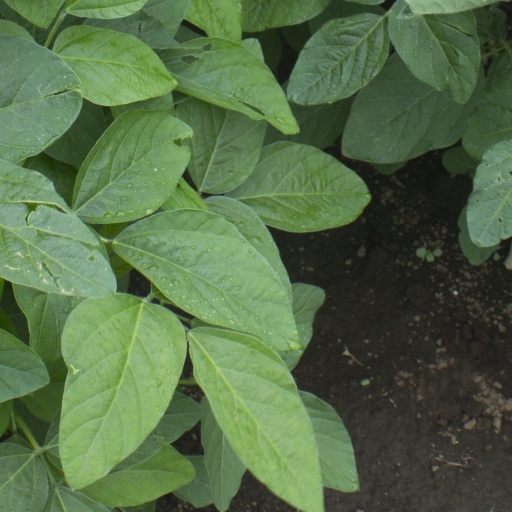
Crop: soybean